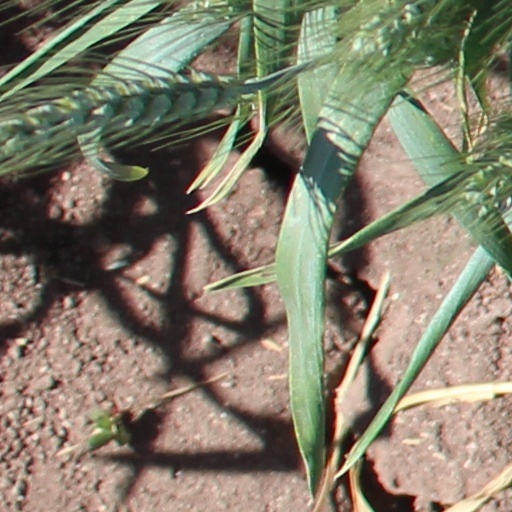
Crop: wheat